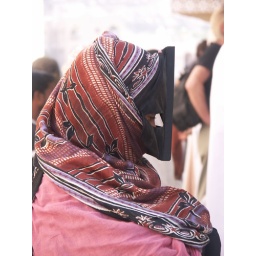
Woman in animal market in Nizwa, Oman